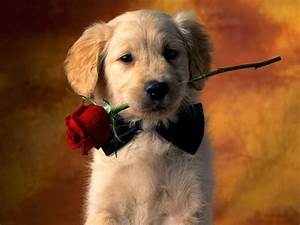
Label: cane